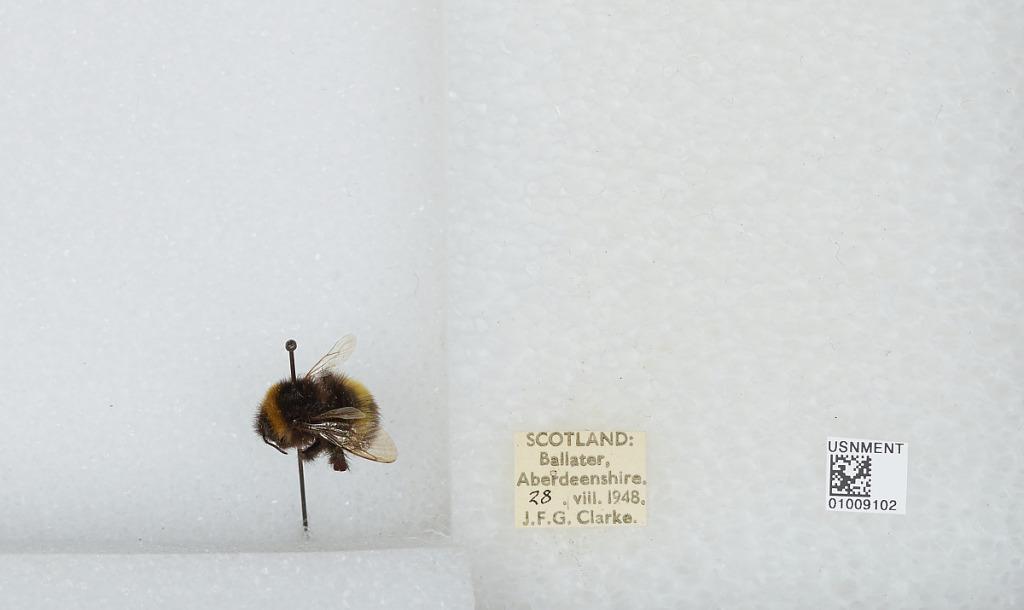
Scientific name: Bombus (Bombus) lucorum (Linnaeus)
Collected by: J. Clarke
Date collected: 1948-8-28
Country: United Kingdom
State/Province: Scotland
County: Aberdeenshire
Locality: Ballater
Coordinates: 57.0447, -3.0494